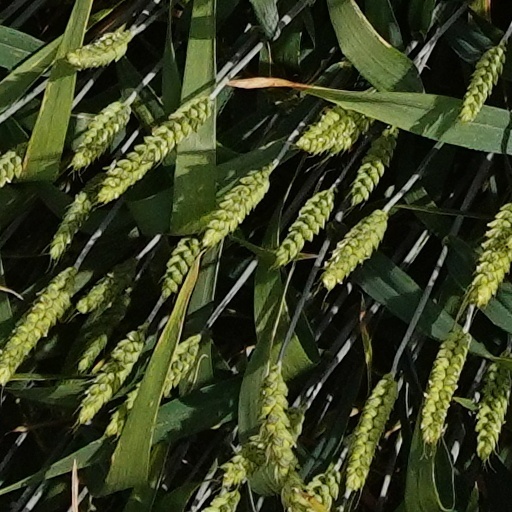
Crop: wheat